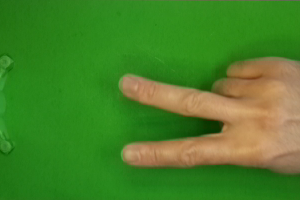
Label: scissors